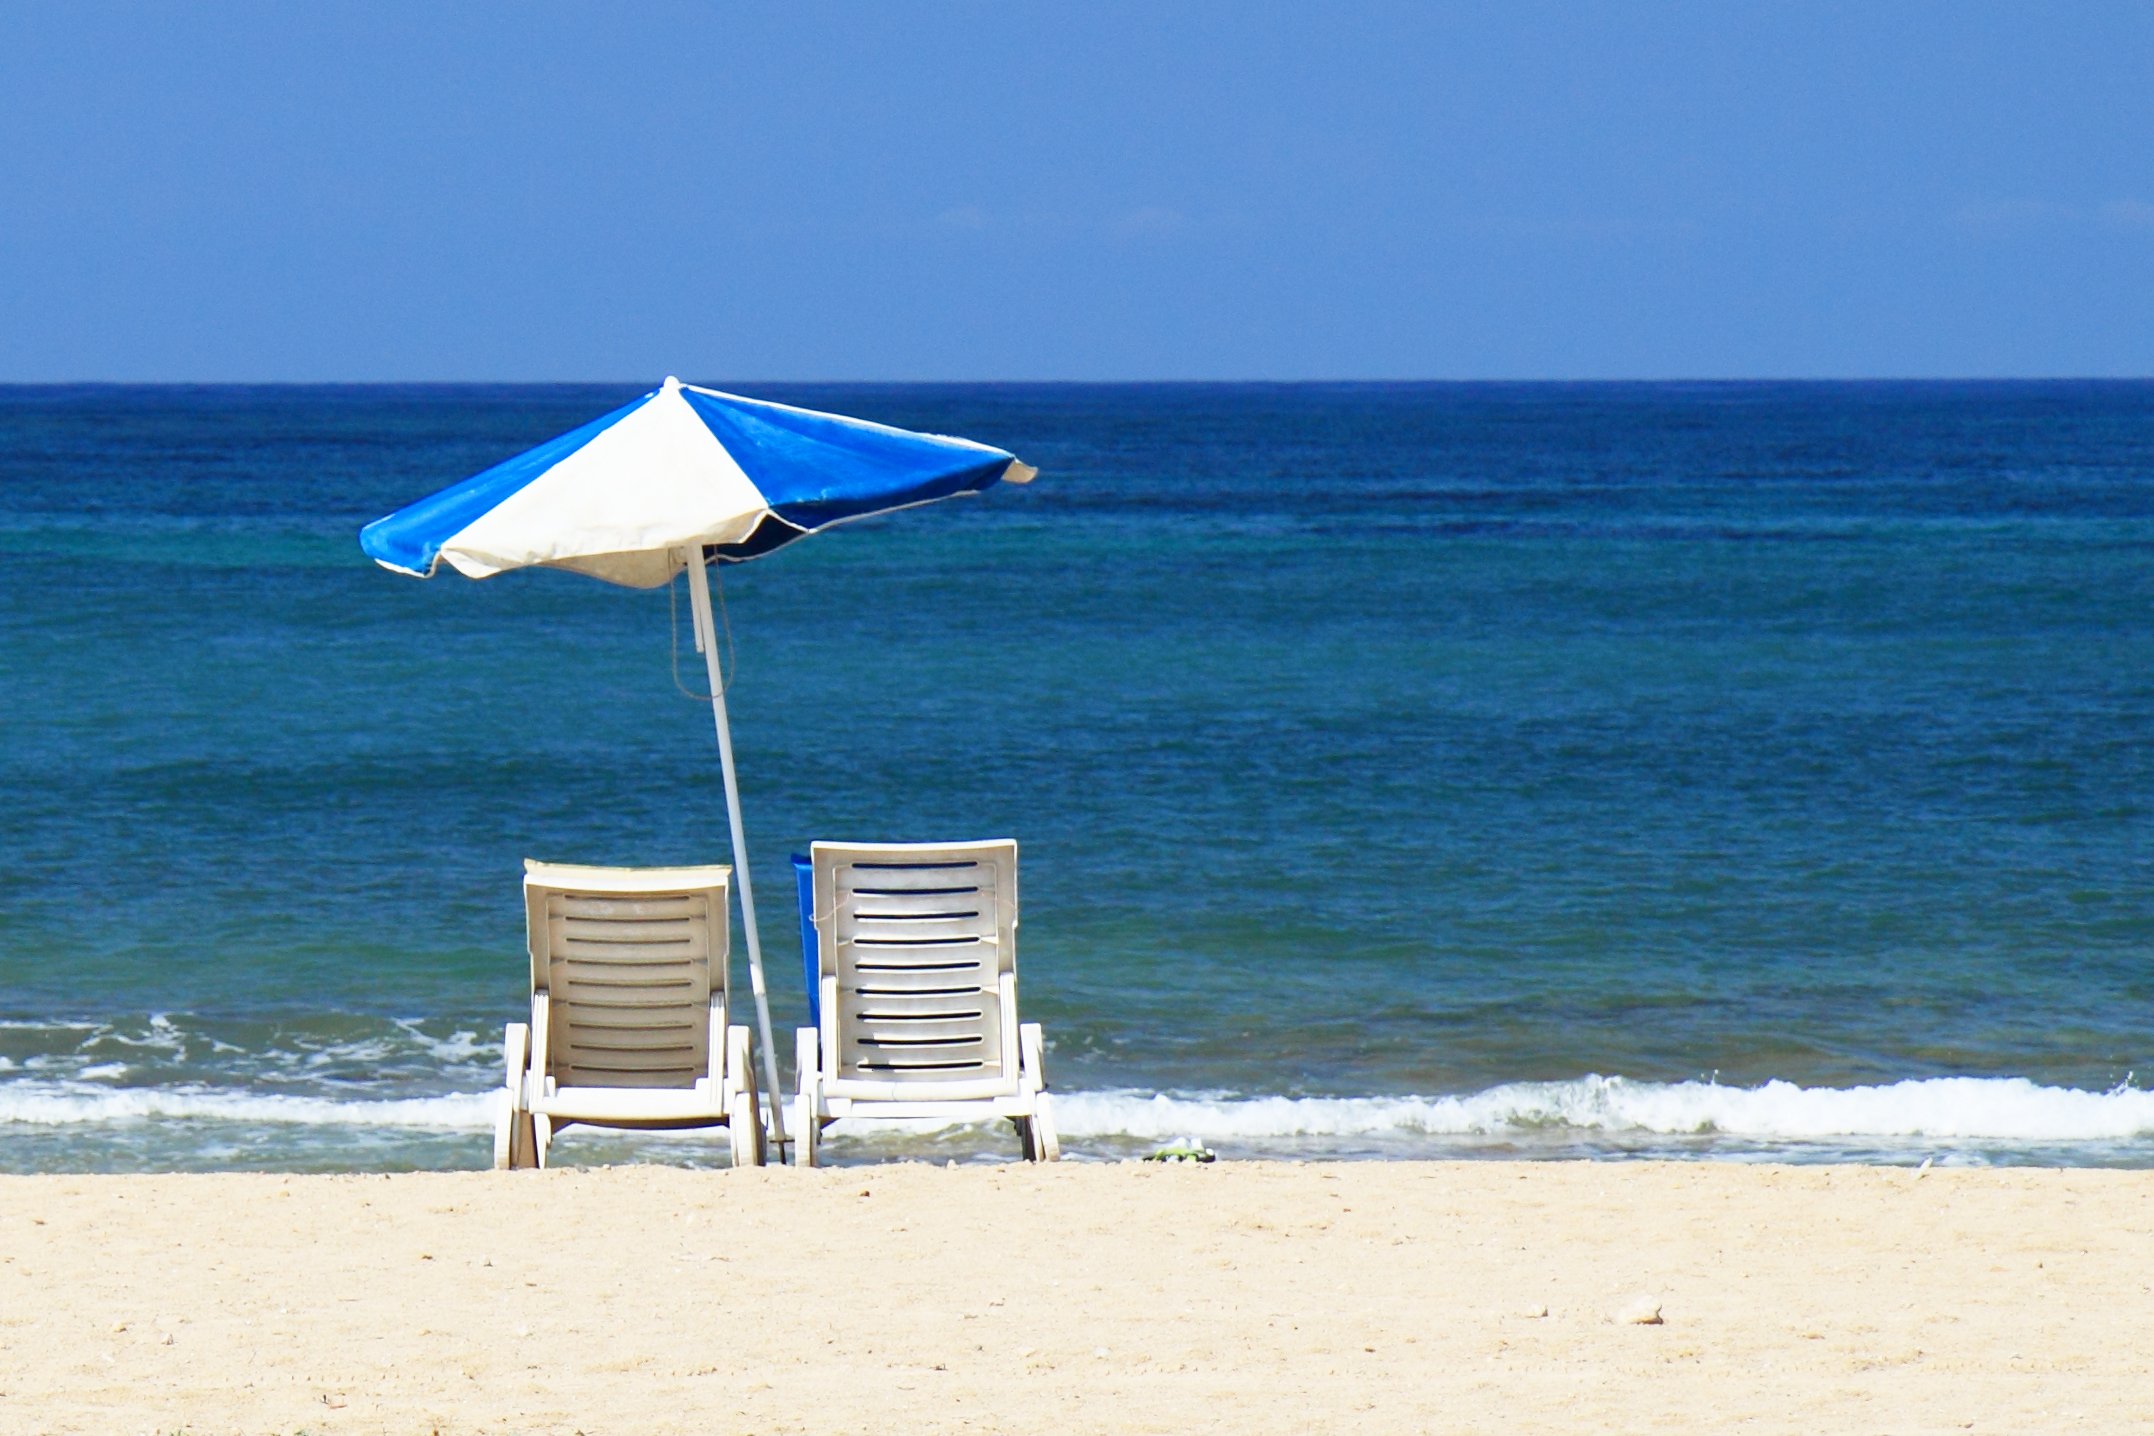
beach, sea, coast, water, sand, ocean, sky, sun, shore, chair, wind, summer, vacation, travel, sunbathing, umbrella, holiday, blue, body of water, relaxation, resort, bed, parasol, cape